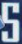
Number: 5